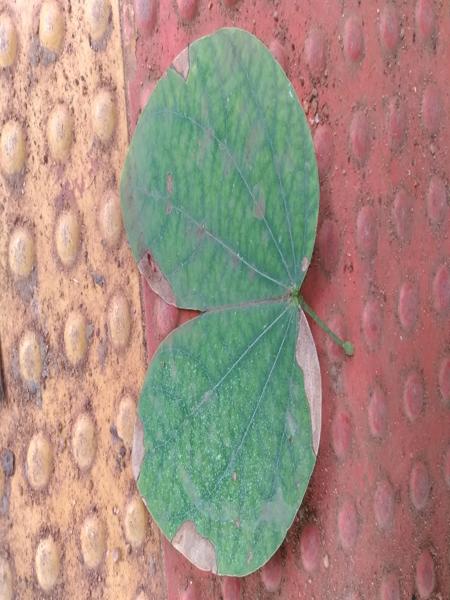
Plant: Kambajala